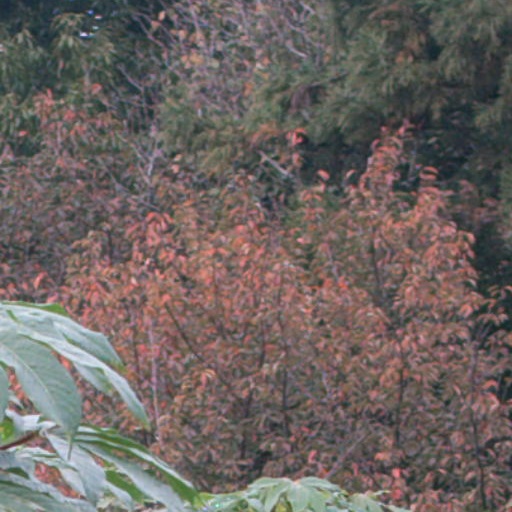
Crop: cassava